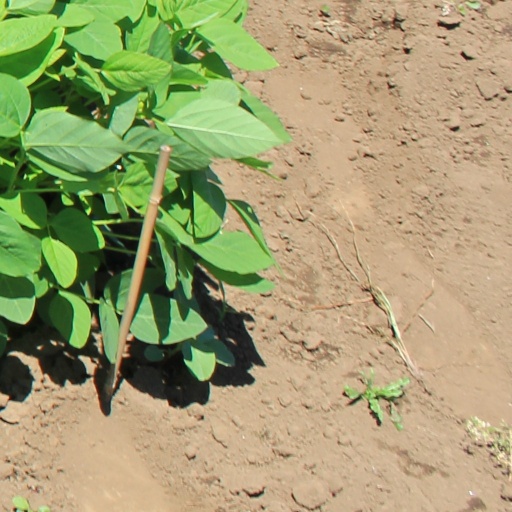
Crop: soybean